Reason Party (Poland)

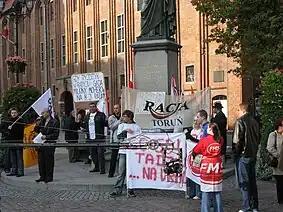
Anti-clerical demonstration in Toruń, 2008

The party opposed the involvement of the Roman Catholic Church in state affairs, the teaching of religion in schools, and state financial support for the Roman Catholic Church in Poland.